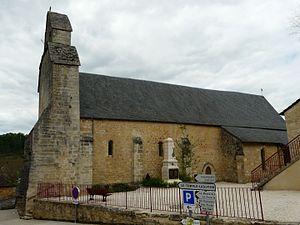
L'église de Granges-d'Ans, Dordogne, France.
Granges-d'Ans est une commune française située dans le département de la Dordogne, en région Nouvelle-Aquitaine.
Cet article contient une liste des monuments religieux de la Dordogne.